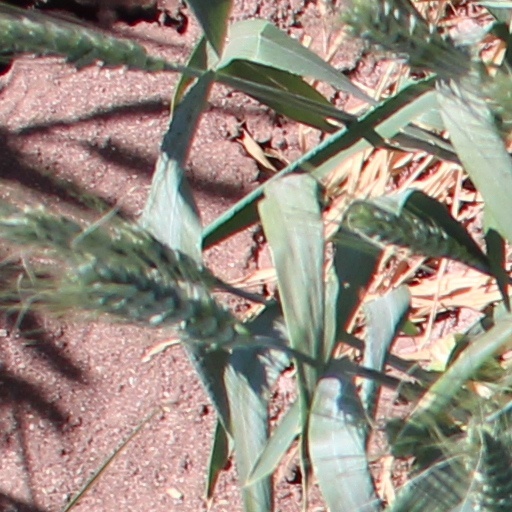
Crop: wheat